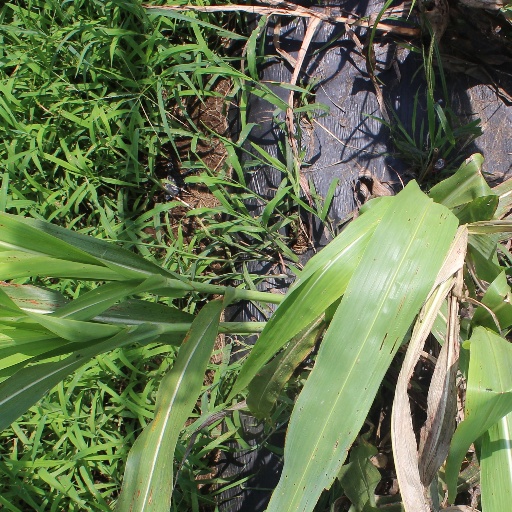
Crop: sorghum